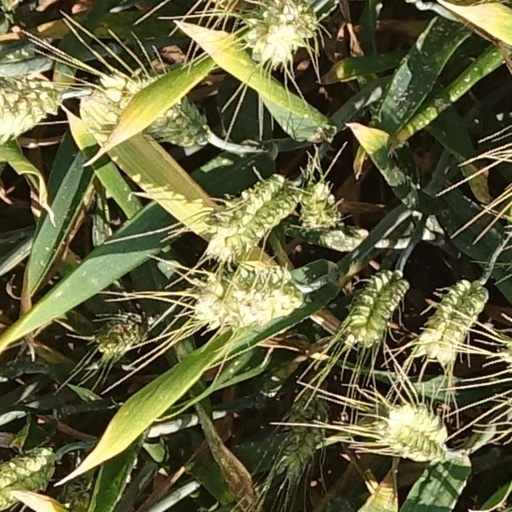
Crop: wheat